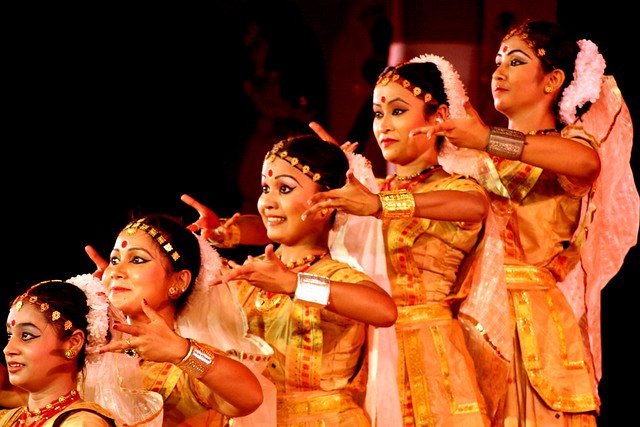
Dance form: sattriya